Mérida (state)

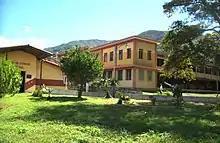
San José Hospital, Tovar, Mérida State

The State of Merida is a scientific and technological entity par excellence, an activity that derives largely from the presence of multiple houses of higher education, as well as the contribution of public institutions such as IVIC and Fundacite, which have generated significant progress through research, development of new technologies and scientific work.